Tallit

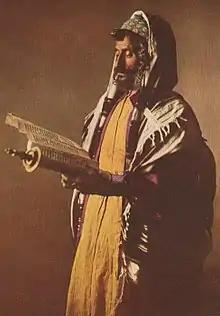
Yemenite Jew wearing tallit

According to the biblical commandment in Numbers 15:38, a "tekhelet" thread is included in the tzitzit. (The colour of the tekhelet dye varies from blue to purple and red, although blue is the colour specifically associated with it in Judaism.) However, for many centuries since the Jewish diaspora, tzitzit have been worn without a "tekhelet" fringe, though there has been something of a comeback in the last hundred years.